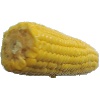
Label: Corn 1